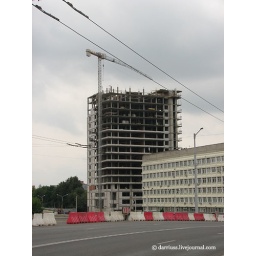
New office tower near &amp;quot;Molodezhnaya&amp;quot; subway station, Minsk, August 9, 2008.